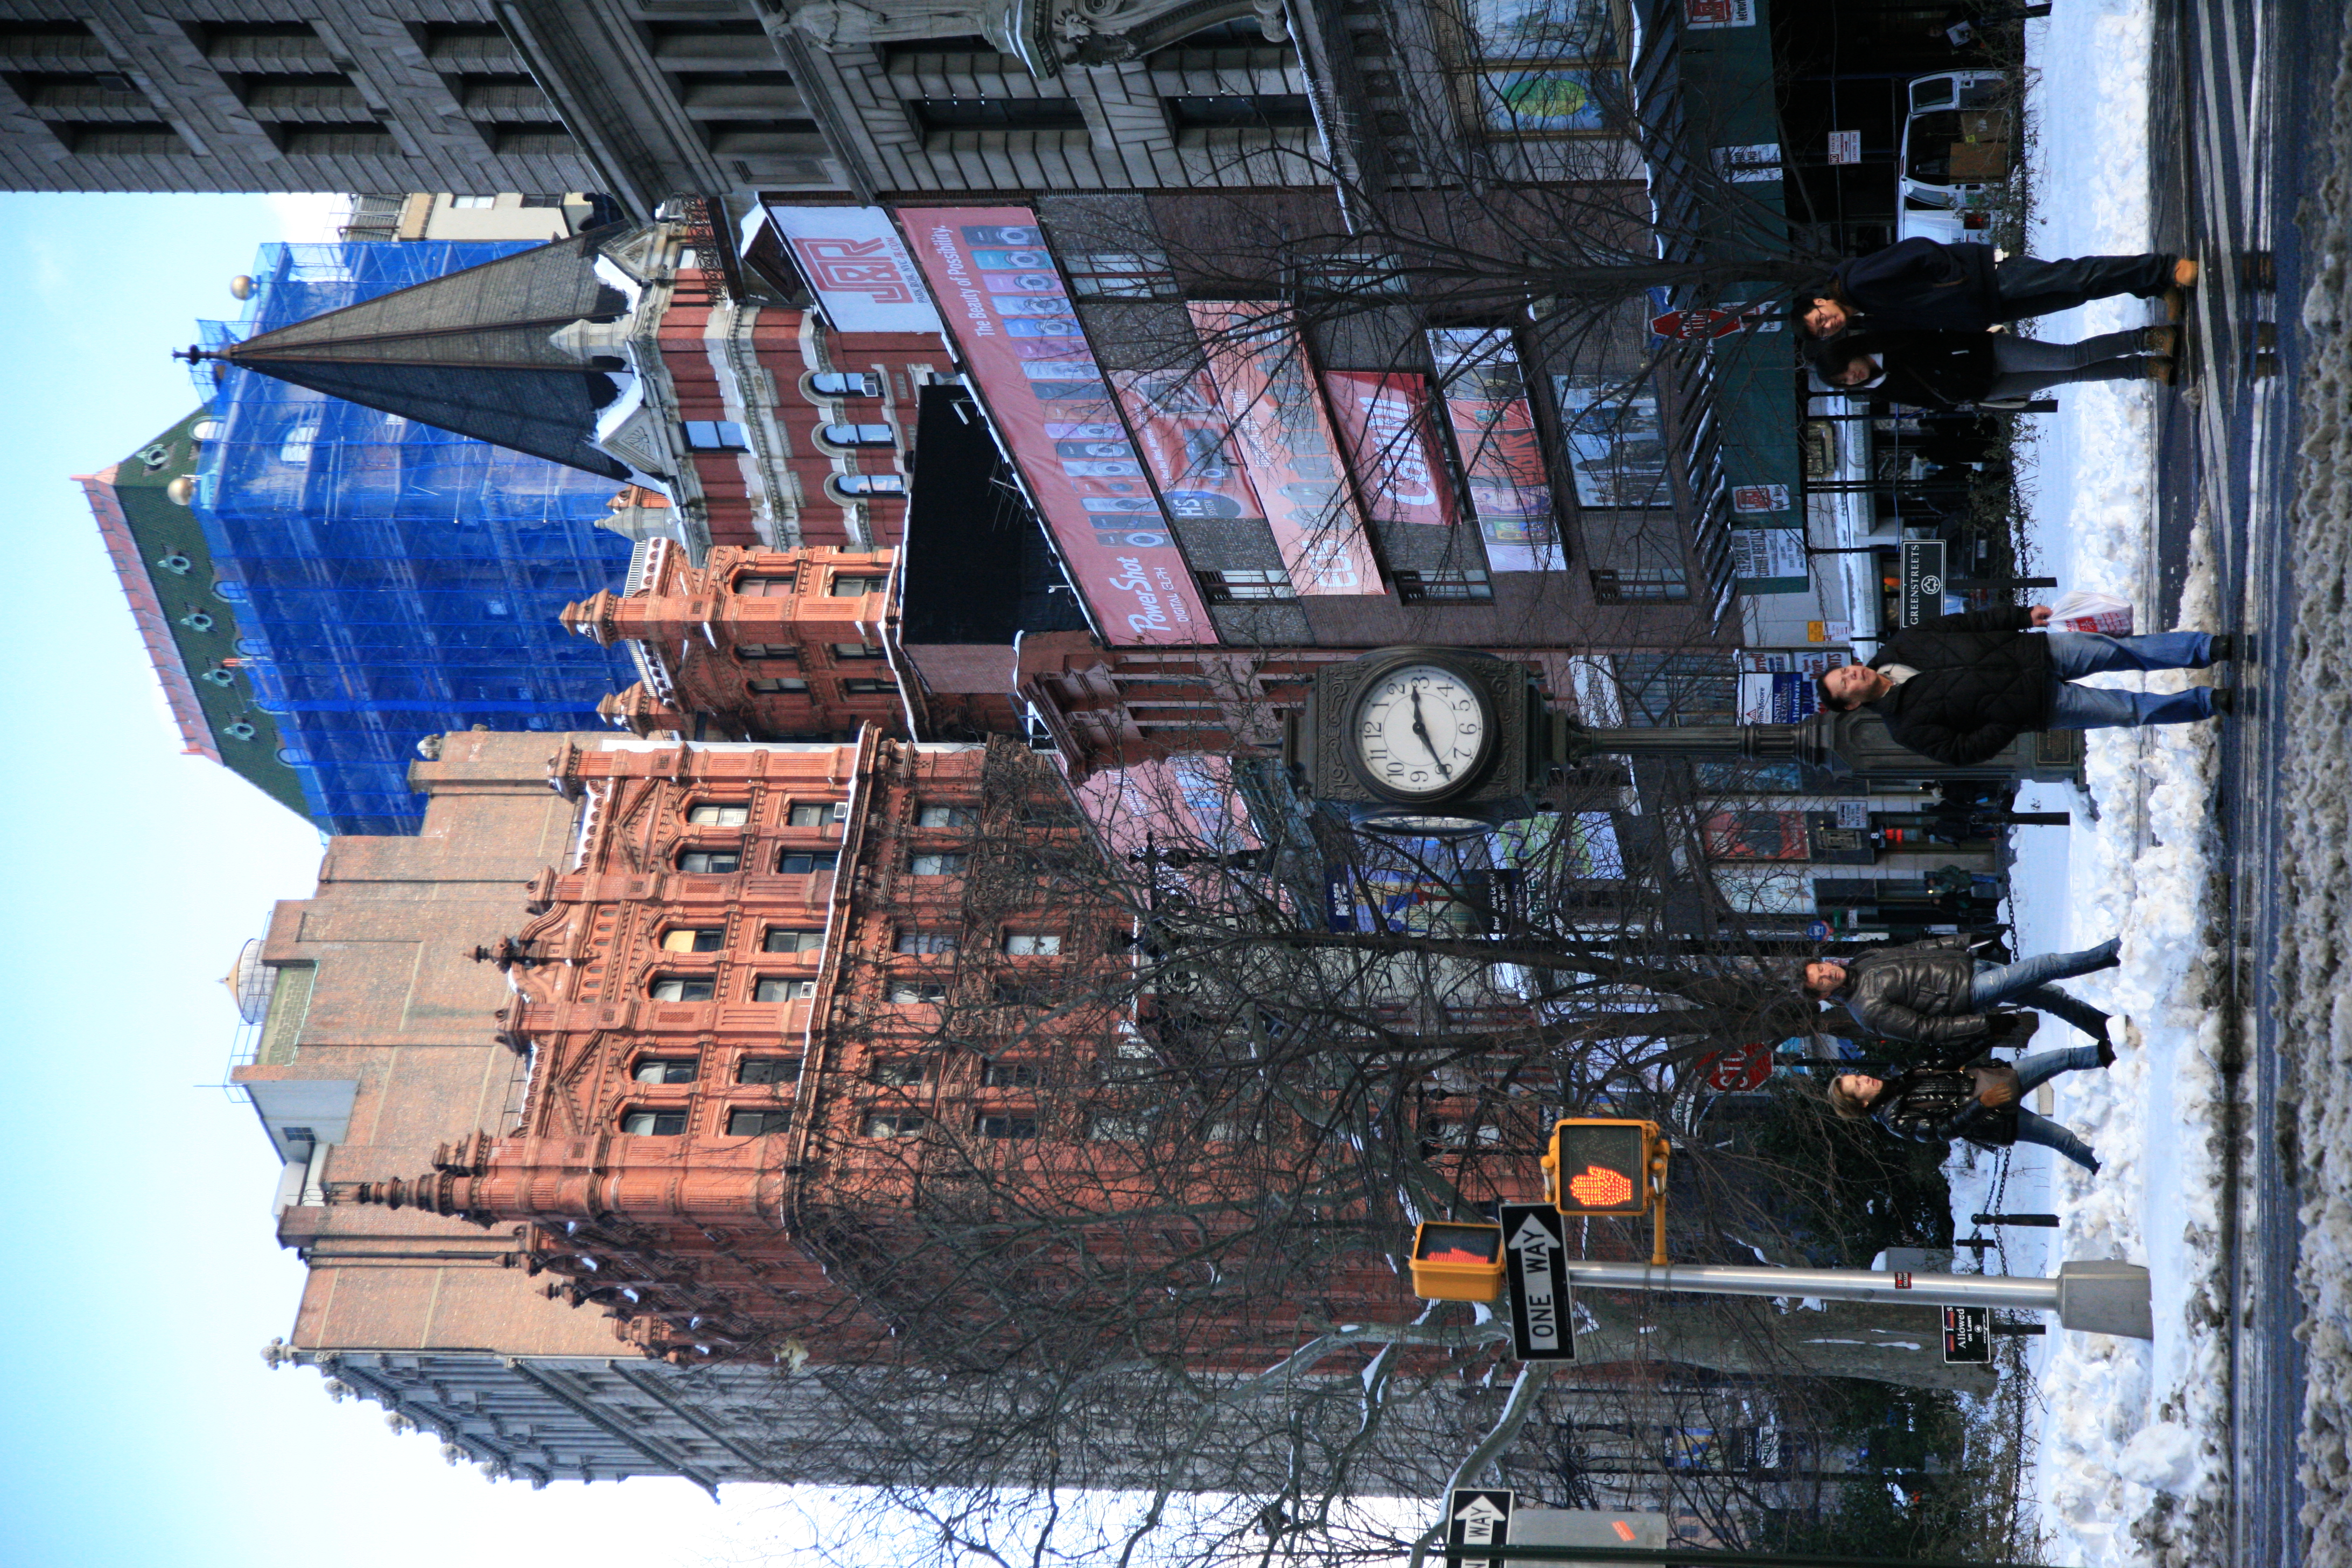
pedestrian, snow, winter, road, street, town, city, skyscraper, manhattan, cityscape, downtown, nyc, canon, weather, season, waterway, newyork, infrastructure, newyorkcity, ny, 5d, lowermanhattan, broadway, metropolis, ef24105mmf4lisusm, parkrow, cityhallpark, neighbourhood, urban area, human settlement